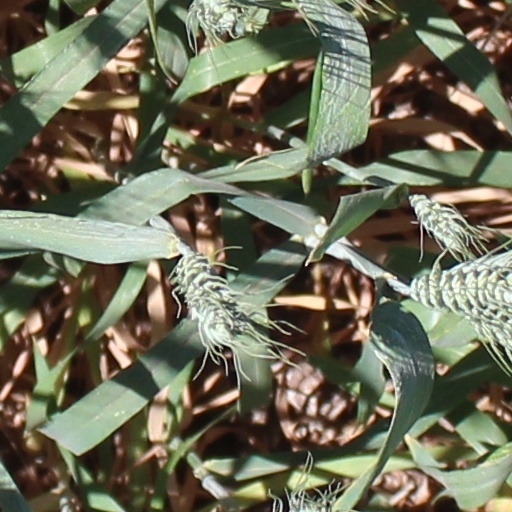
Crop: wheat